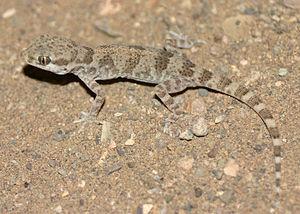
Bunopus crassicauda est une espèce de geckos de la famille des Gekkonidae.